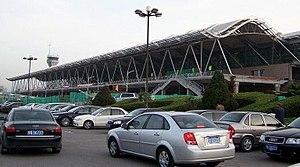
L’aéroport international de Zhengzhou Xinzheng est un aéroport qui dessert la ville de Zhengzhou dans la province du Henan en Chine. Il est situé à 37 km du centre-ville de Zhengzhou. Il a ouvert en 1997.